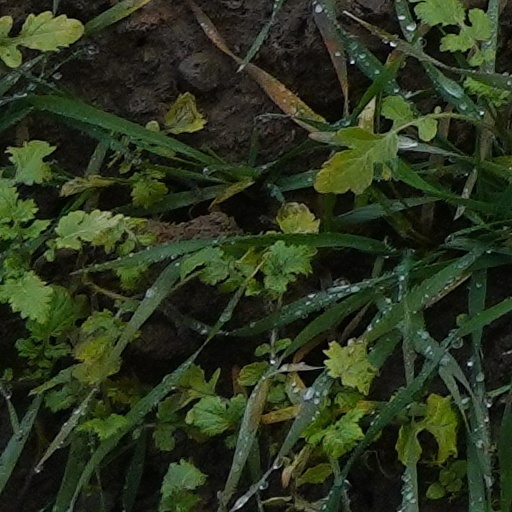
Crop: wheat